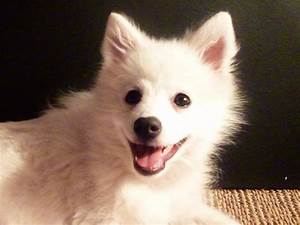
Label: cane